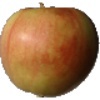
Label: Apple Red 2